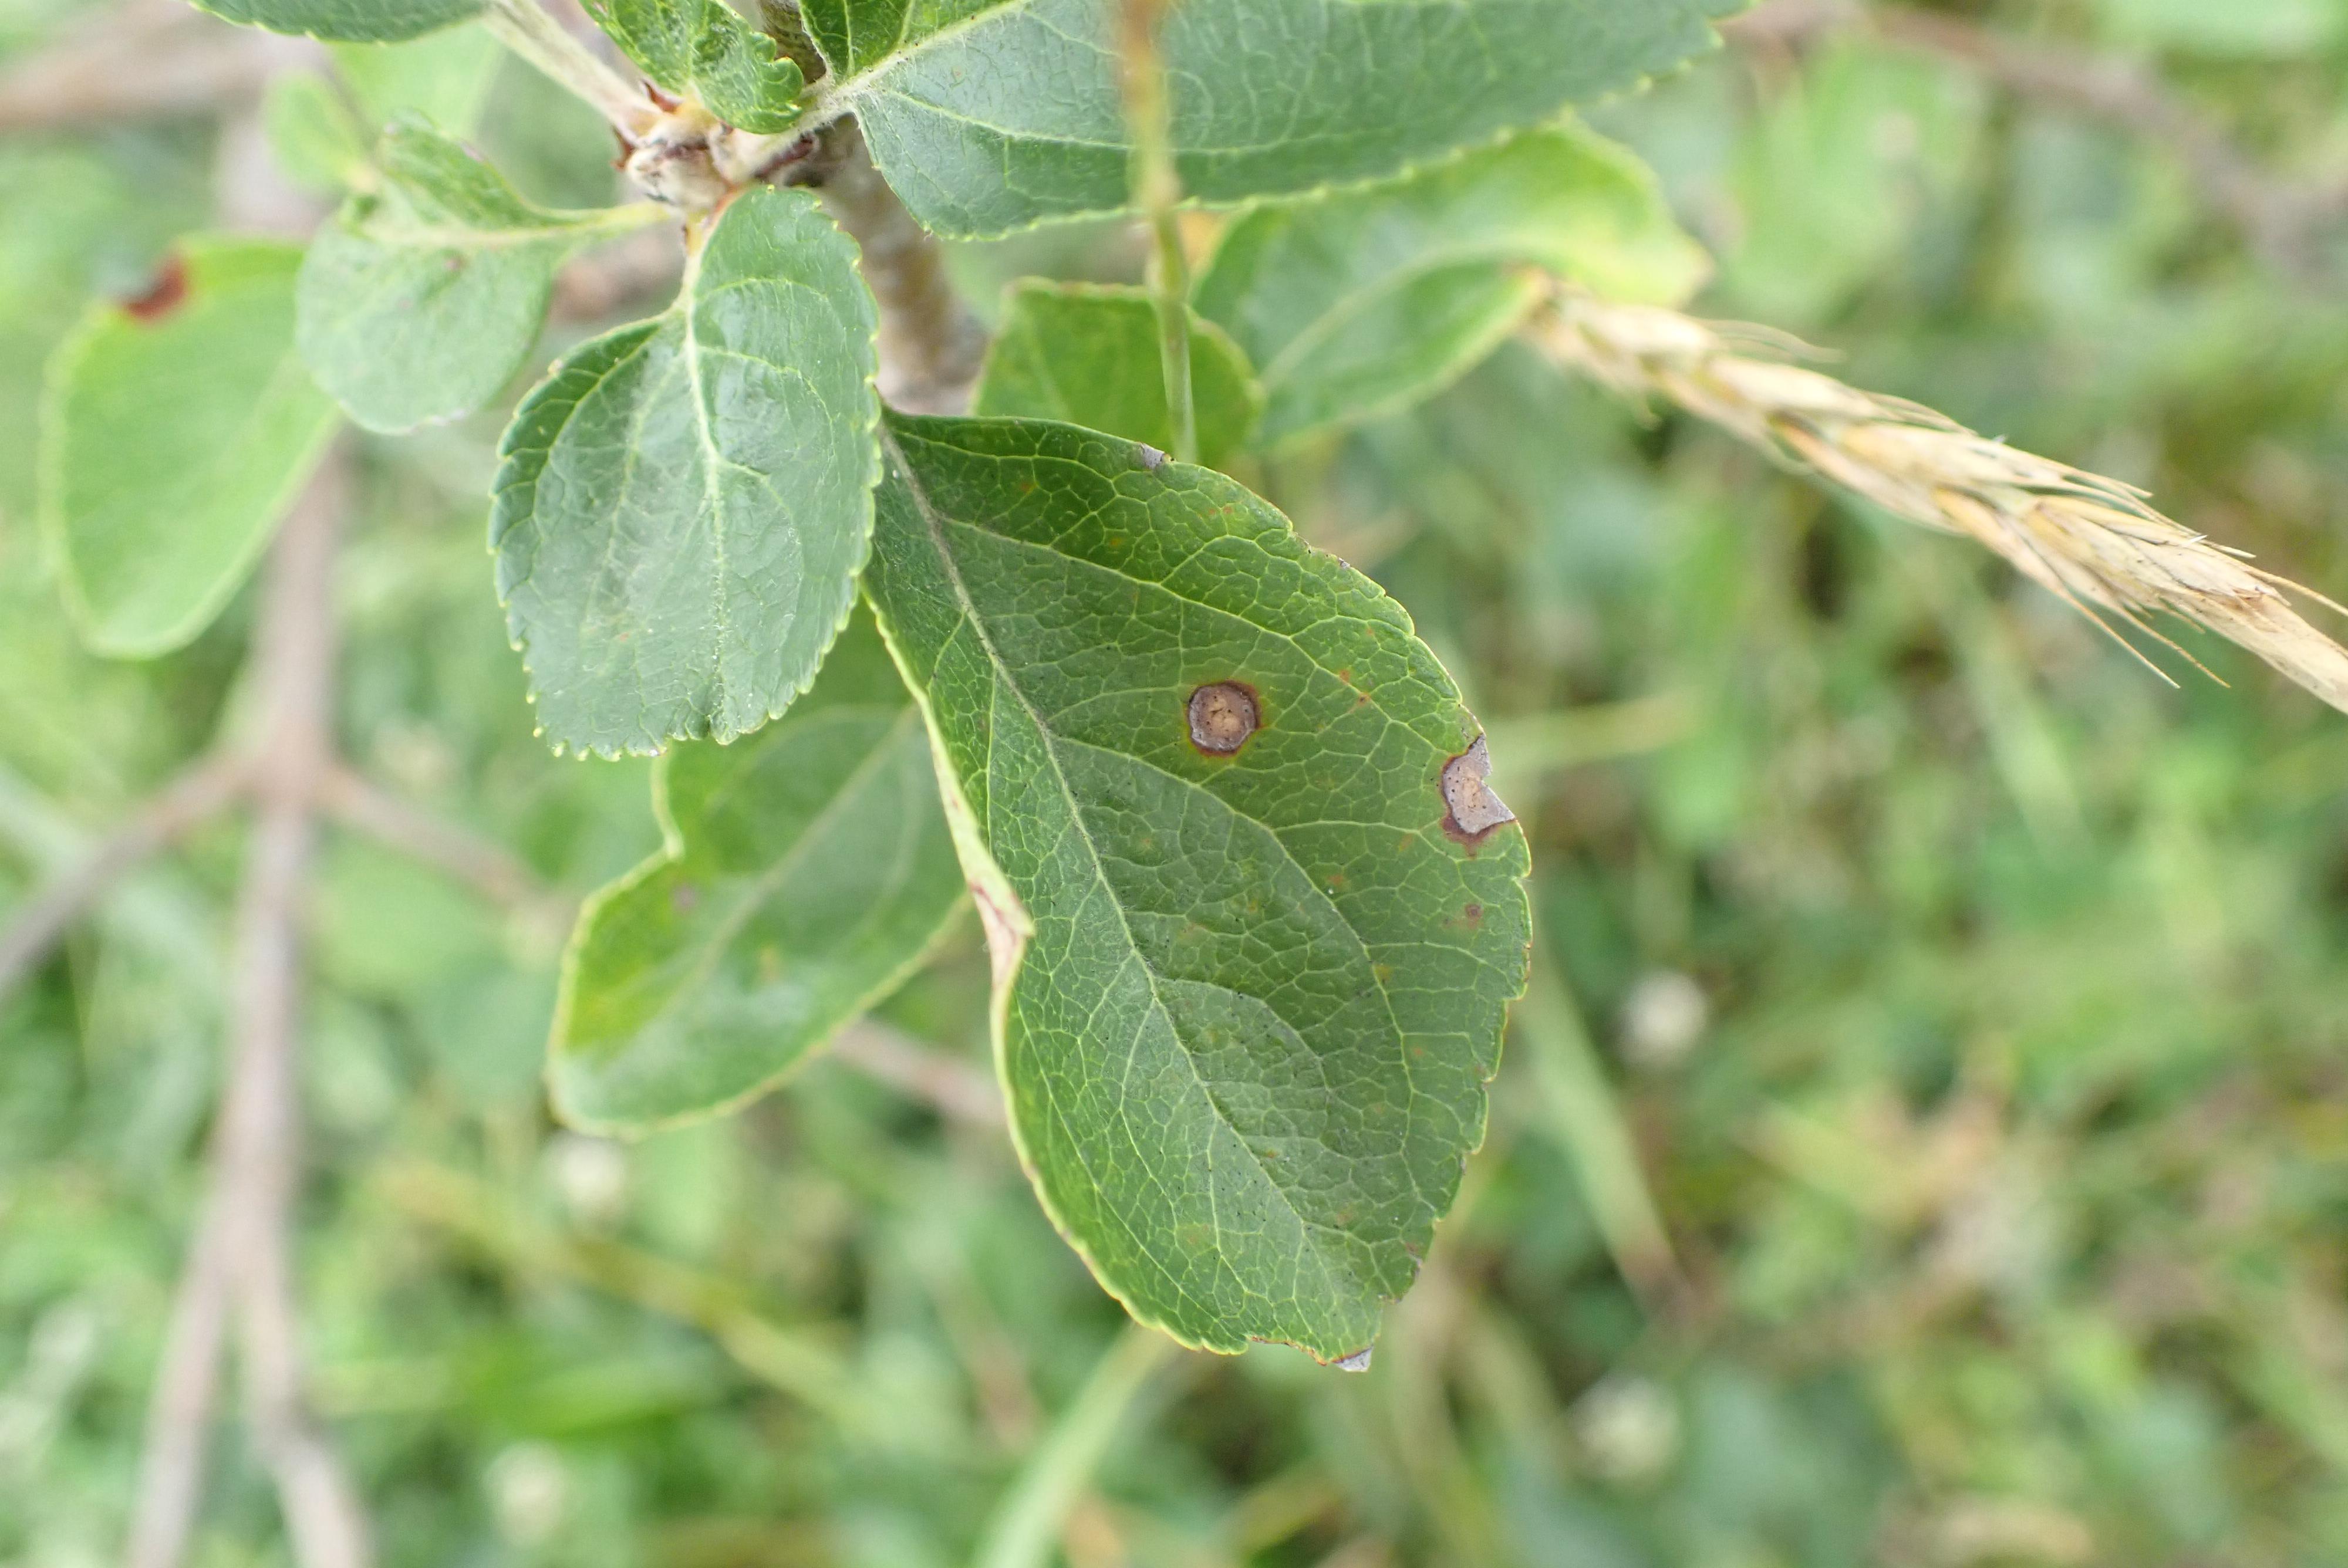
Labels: frog_eye_leaf_spot